Ukrainian orthography of 1928

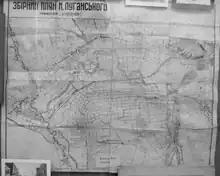
Collective plan of Luhanske. Scale 1: 10000

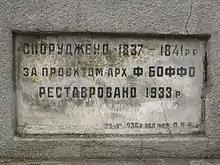
A sign on the Potemkin Stairs in Odesa: "It was built in 1837-1841. according to the project of arch. F. Boffo. Restored in 1933."

Among the participants in the All-Ukrainian Spelling Conference held in Kharkiv in 1927 were 4 high-ranking officials of the People's Commissariat, 5 academicians, 28 university professors of linguistics and philology, 8 teachers, 7 journalists and 8 writers. Three representatives of Western Ukraine also took part: Kyrylo Studynskyi, Ilarion Svientsitskyi, Vasyl Simovych.